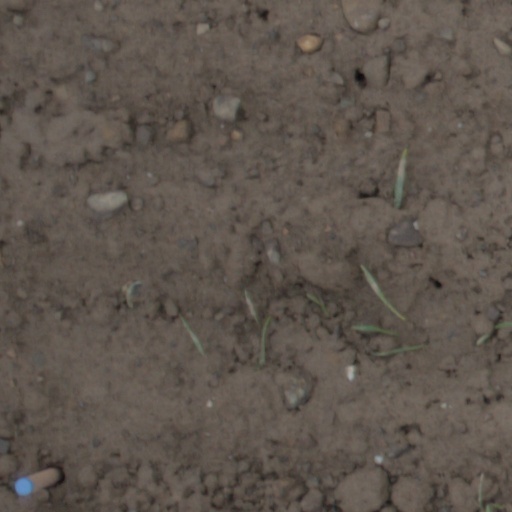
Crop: wheat